Haworthia truncata

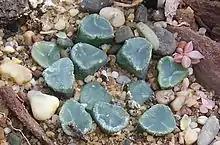
"Haworthia truncata" var. "maughanii"

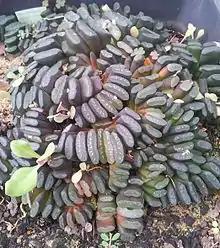
A large colony of the plants growing in cultivation

In cultivation, a wide variety of cultivars have been produced, through selective breeding of varieties and through hybridisation.